Antônio João Ribeiro

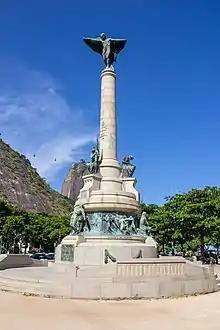
Monument to the Heroes of Laguna and Dourados, in Rio de Janeiro

In his honor, a statue commemorating this heroic act was erected at Urca, Rio de Janeiro.